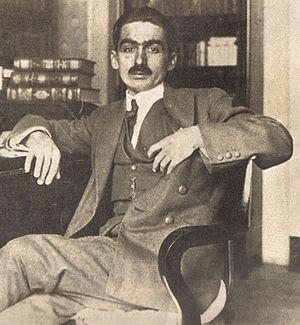
José Bento Renato Monteiro Lobato, né à Taubaté le 18 avril 1882 et mort à São Paulo le 4 juillet 1948, est l'un des écrivains brésiliens du XXᵉ siècle les plus influents.